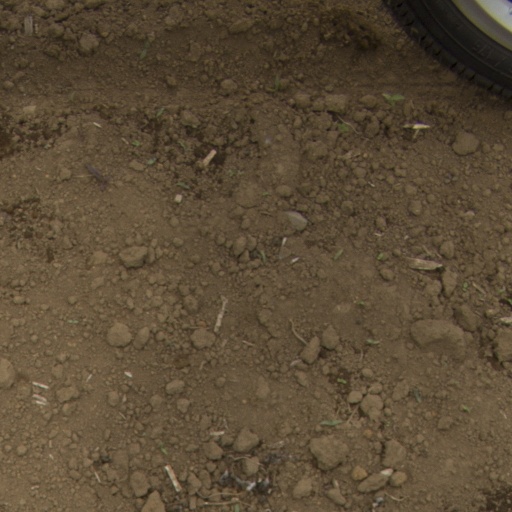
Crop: Jerusalem artichoke